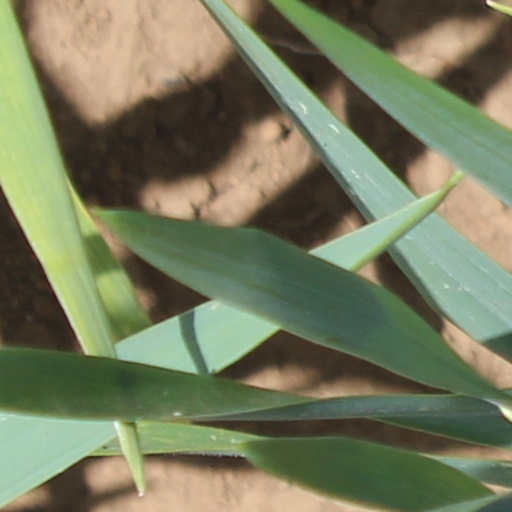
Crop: wheat